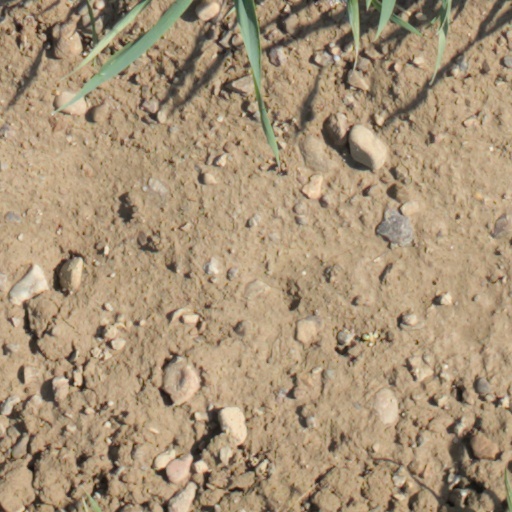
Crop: wheat